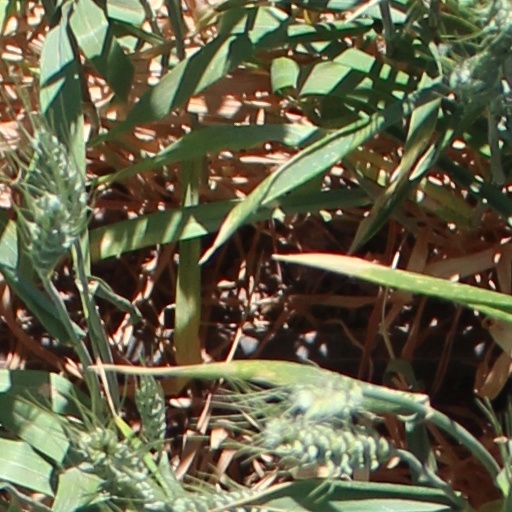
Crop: wheat